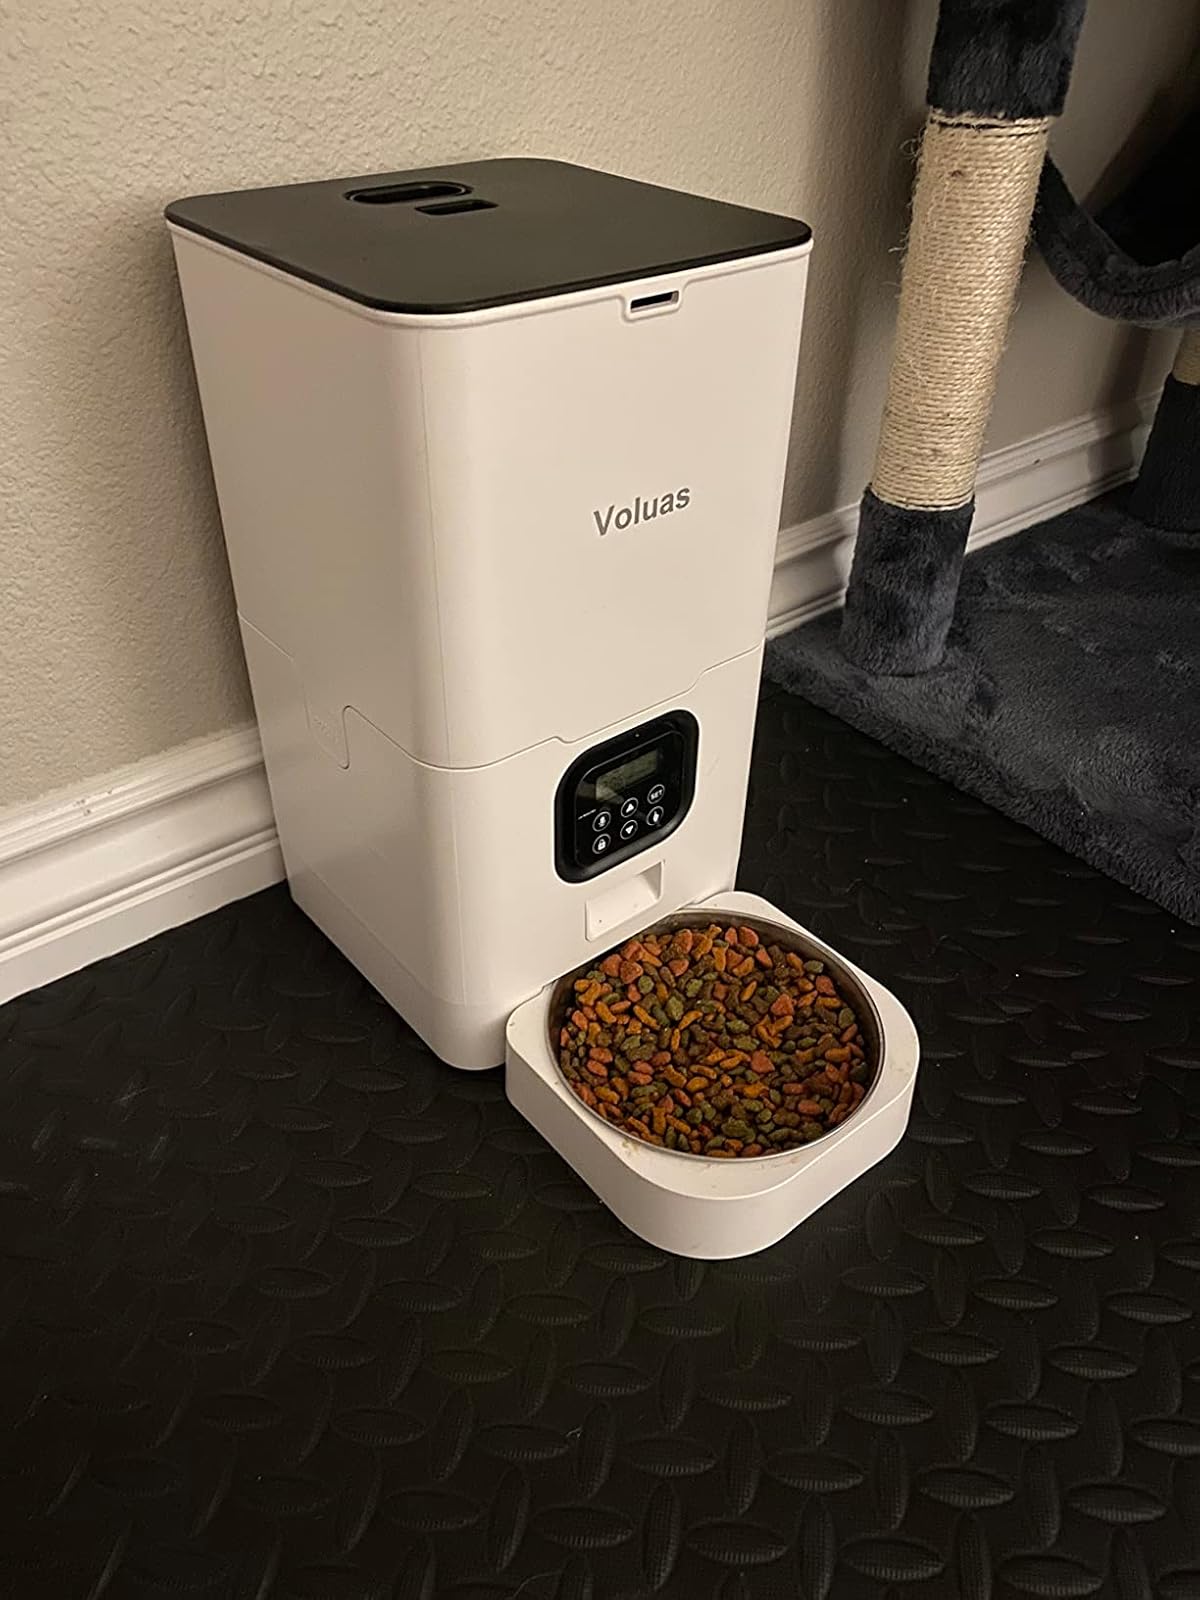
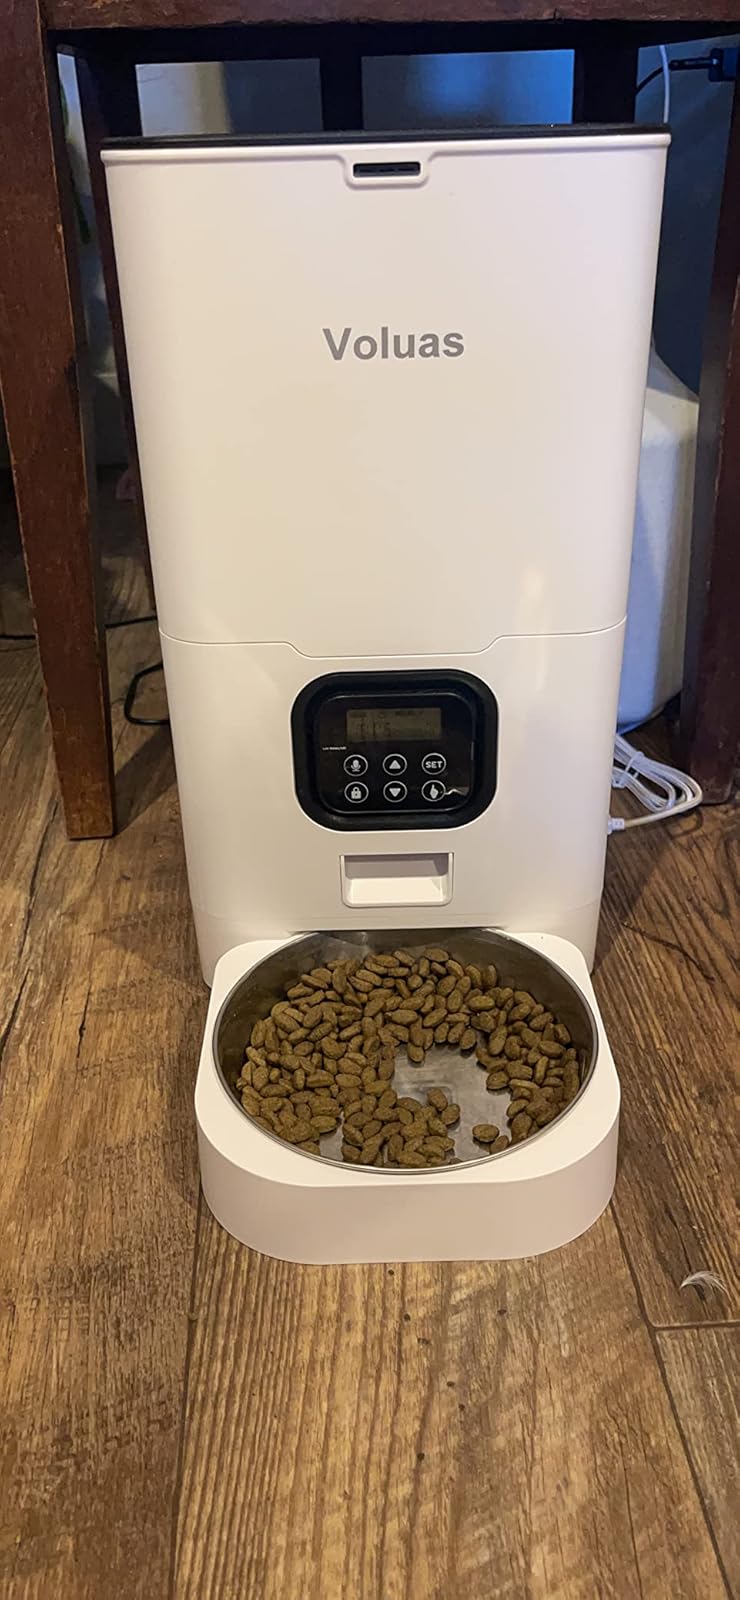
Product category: items_feeder
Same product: yes